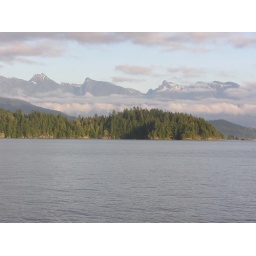
Taken by Nic on the way home from a bike trip to the Sunshine Coast